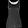
Label: T - shirt / top